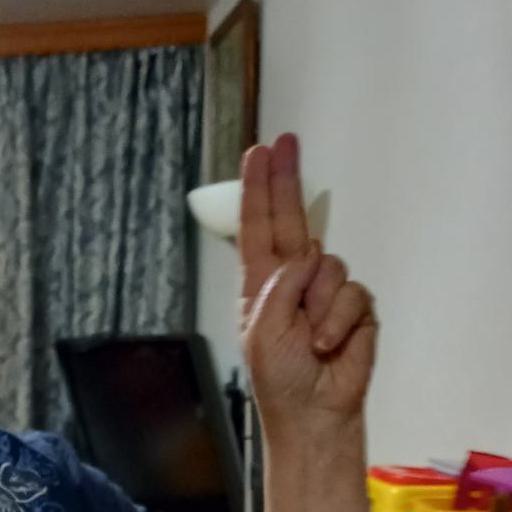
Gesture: two_up